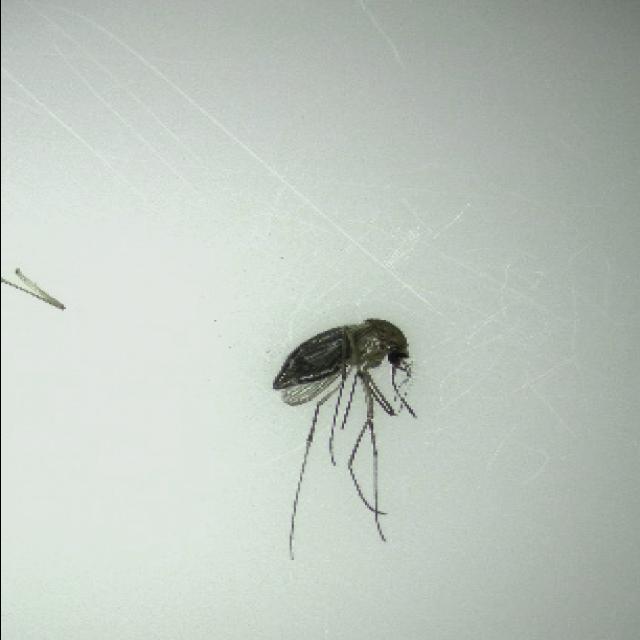
Species: culex_tritaeniorhynchus